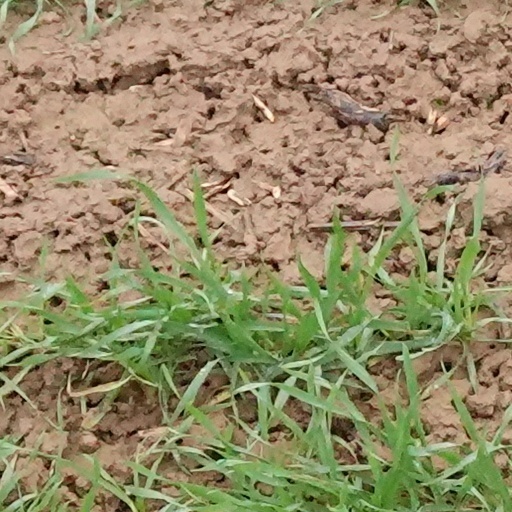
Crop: wheat